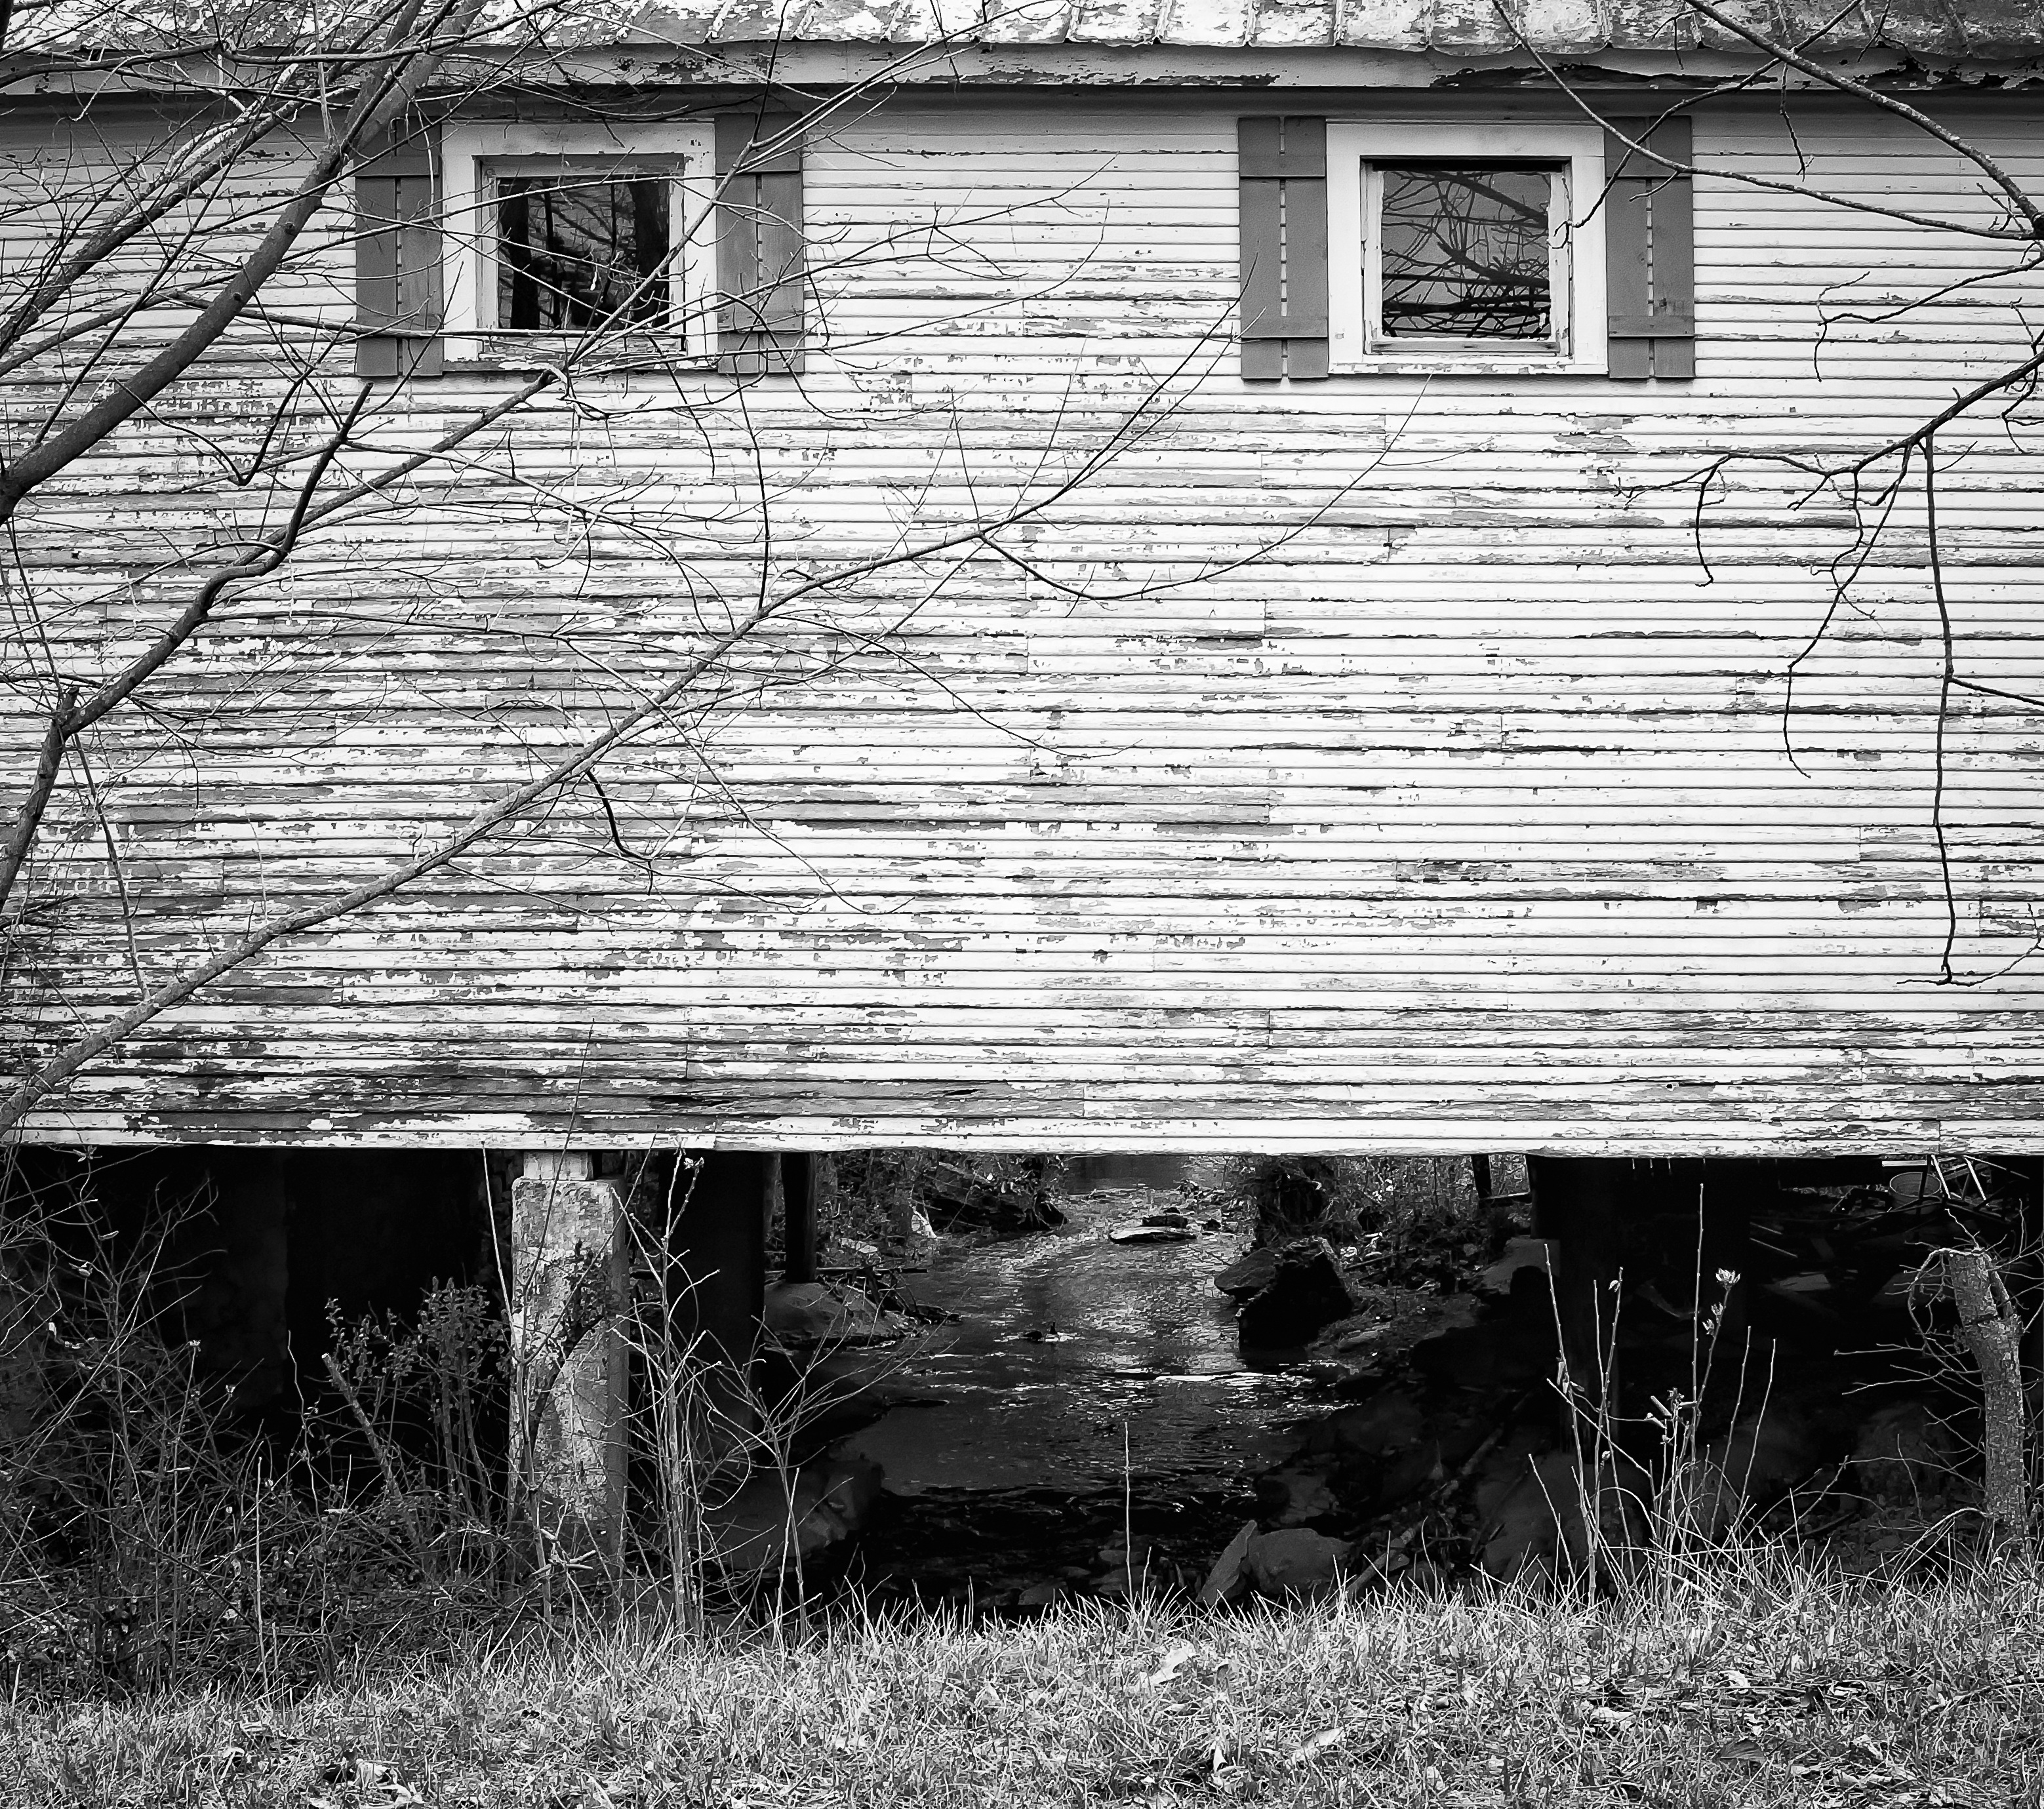
landscape, water, nature, outdoor, creek, branch, black and white, sky, wood, white, house, building, barn, country, transport, shack, stream, rural, flowing, scenic, black, monochrome, trees, bw, ruins, rural area, monochrome photography